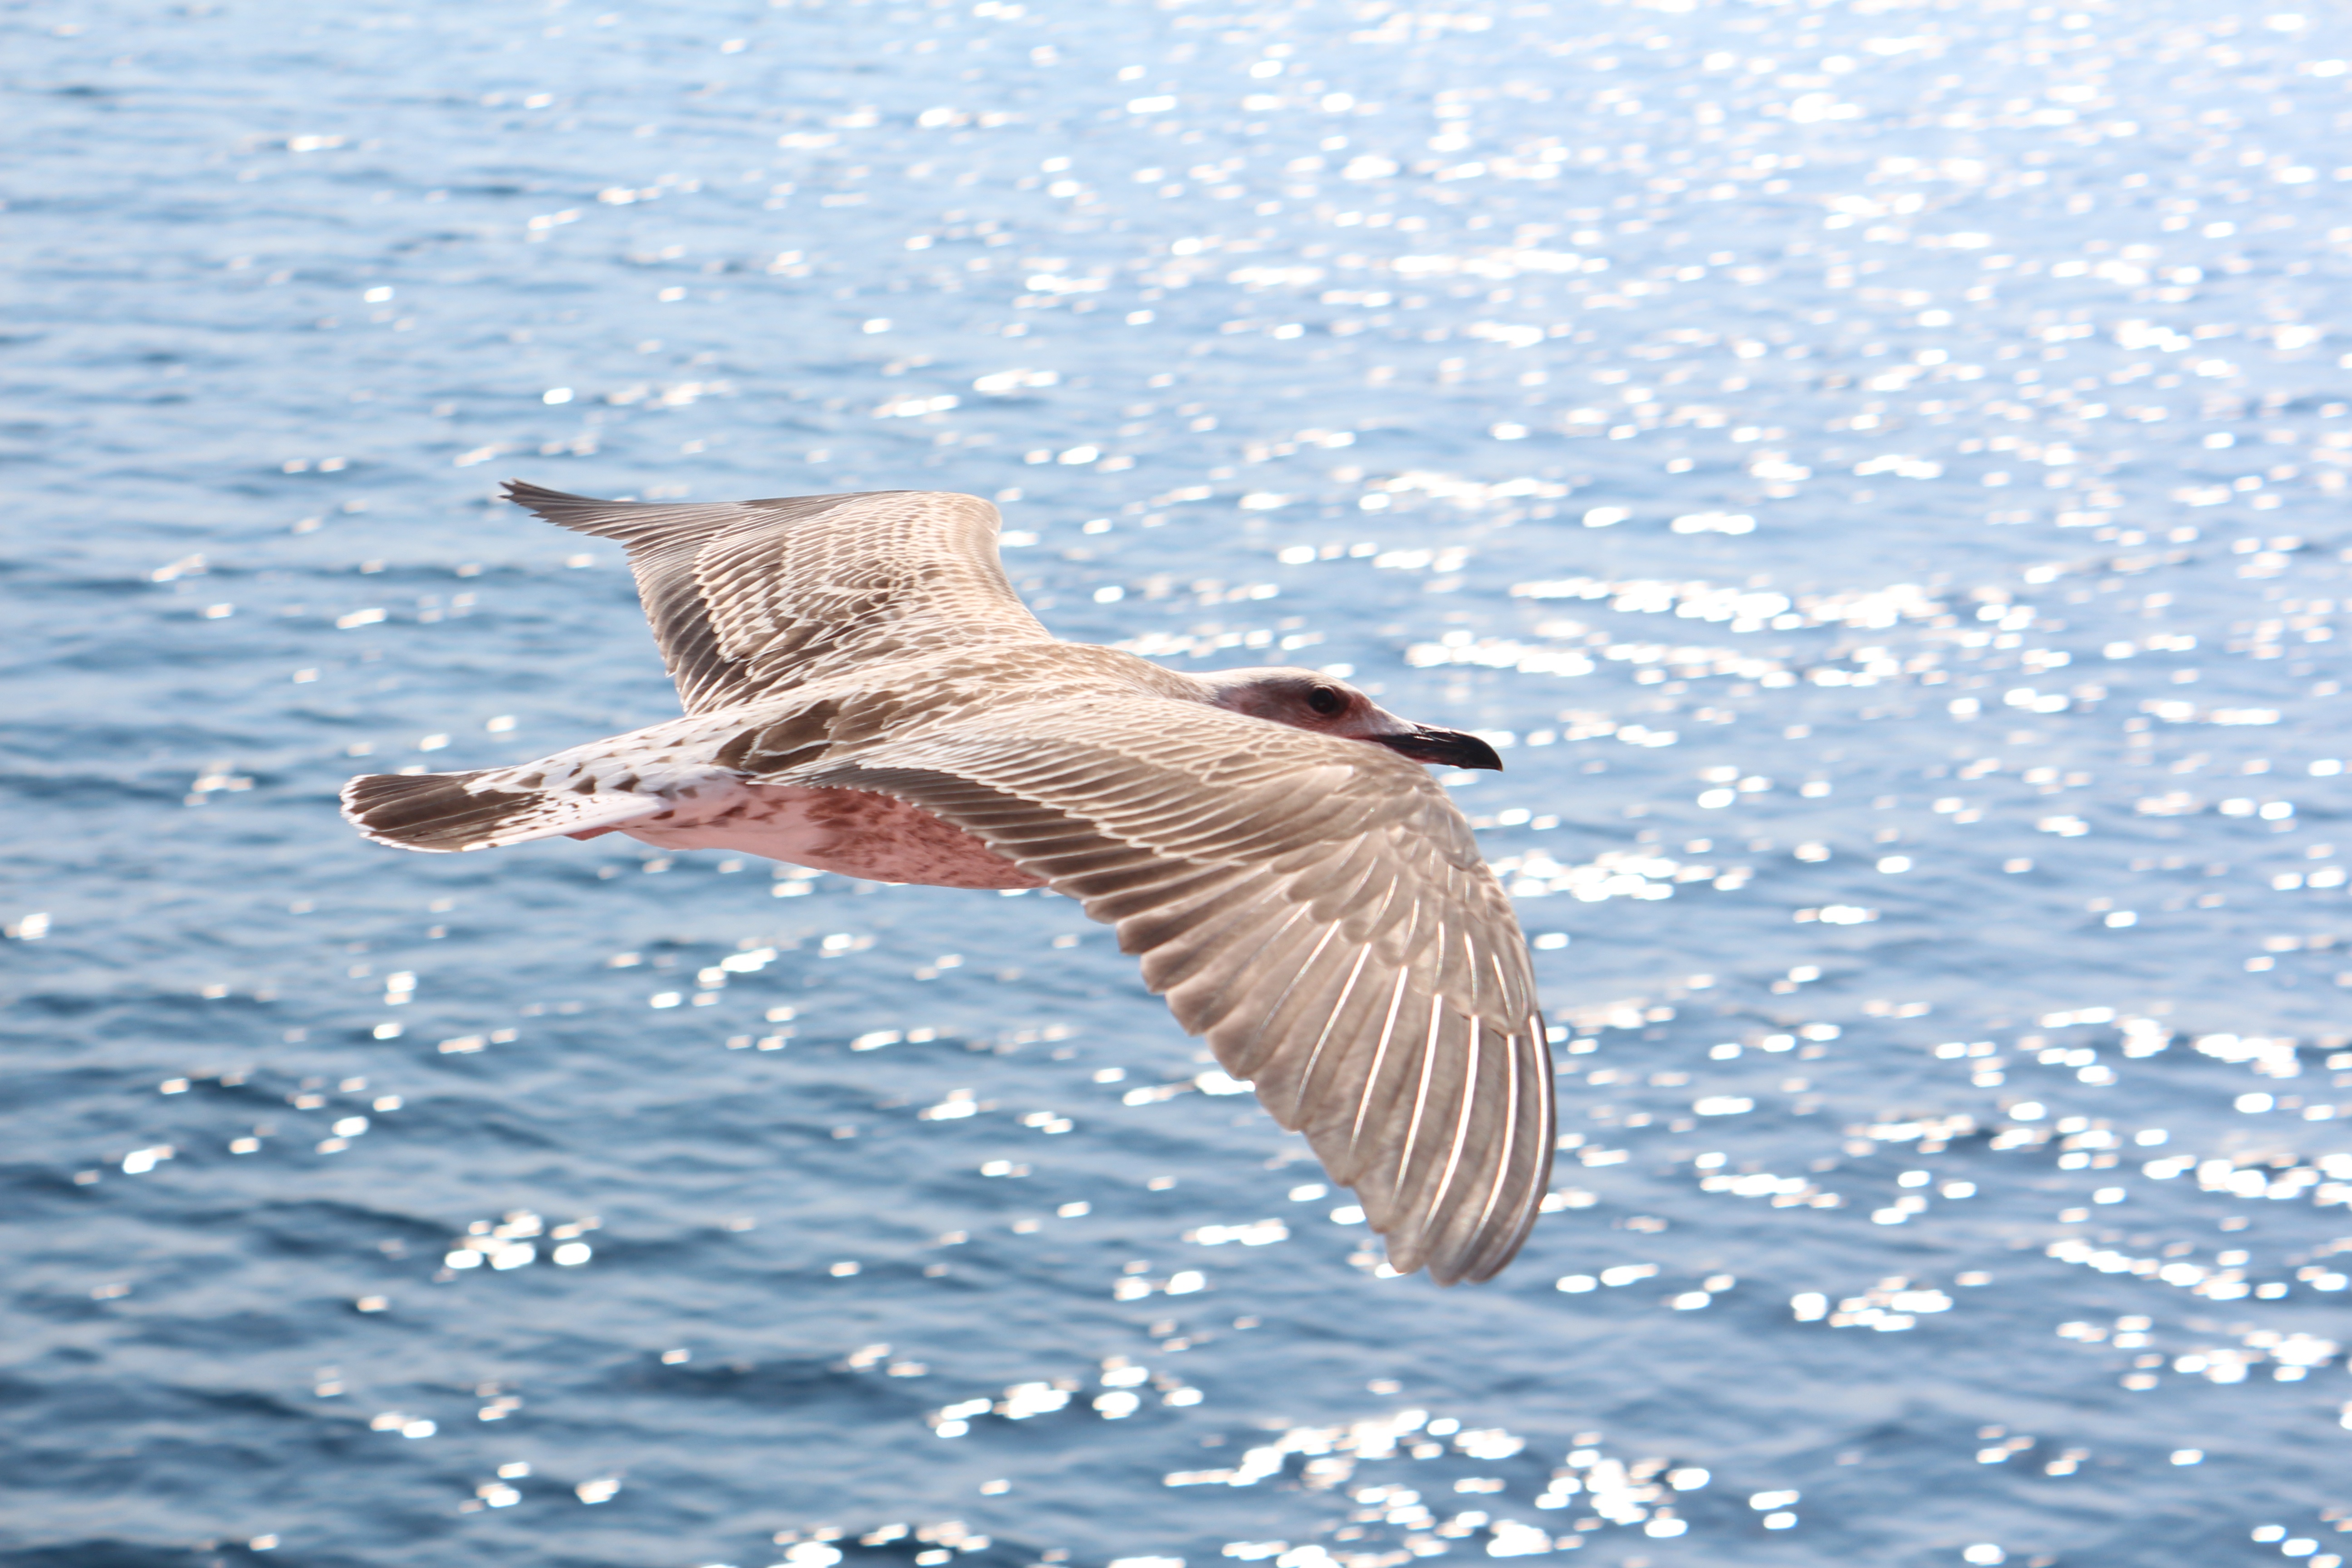
sea, bird, wing, pelican, seabird, seagull, summer, vacation, travel, mediterranean, gull, beak, outdoors, vertebrate, greece, shorebird, charadriiformes